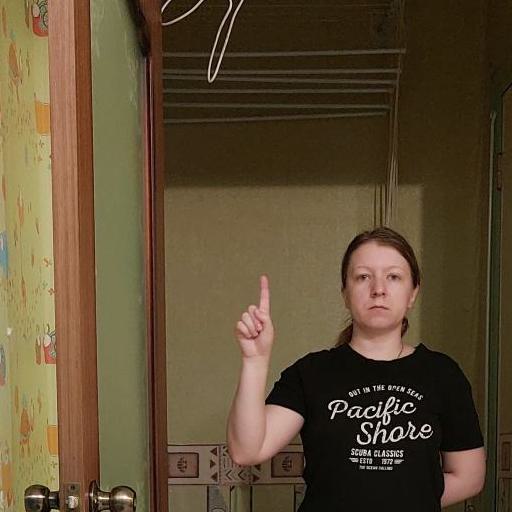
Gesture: one